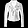
Label: Coat